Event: Nepal Earthquake
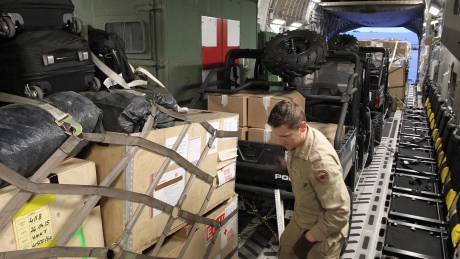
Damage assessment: no_damage